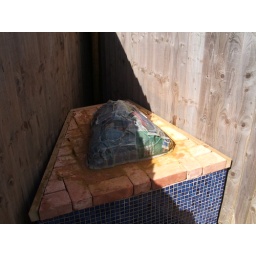
sand former covered in wet paper